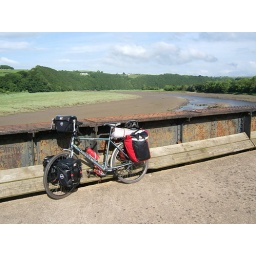
Tarka Trail bridge over river Torridge